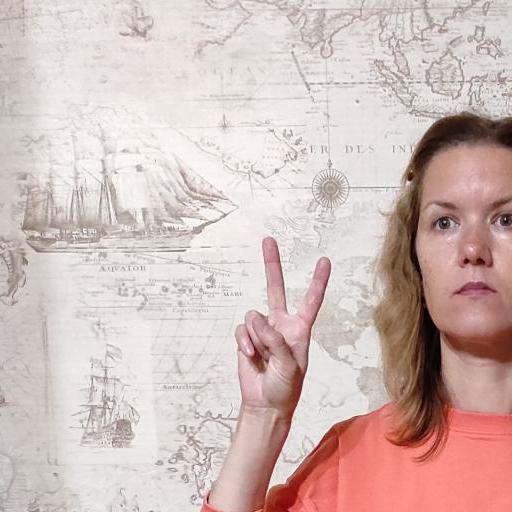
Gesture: peace